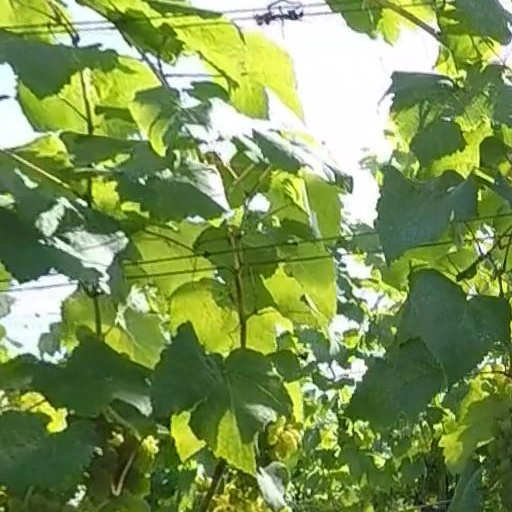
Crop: grape